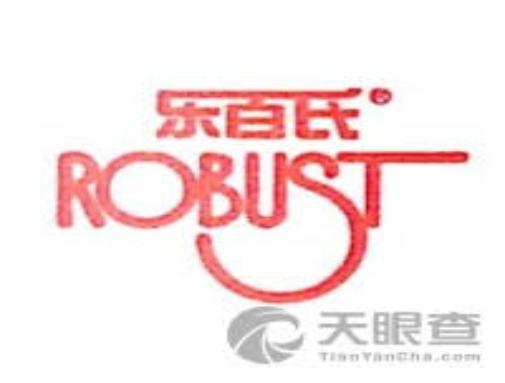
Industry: Food